Ataxite

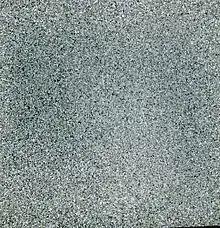
The Santiago Papasquiero meteorite, an ataxite found in 1958 in Durango, Mexico. It consists of a finely crystalline mix of kamacite & taenite, plus other minor minerals. Santiago Papasquiero is a strange ataxite that appears to be a completely metamorphosed and recrystallized octahedrite. Field of view ~2.5 cm across. This is a cut, polished, nitric acid-etched surface.

Ataxites (from Greek meaning "without structure") are a structural class of iron meteorites with a high nickel content and show no Widmanstätten patterns upon etching.